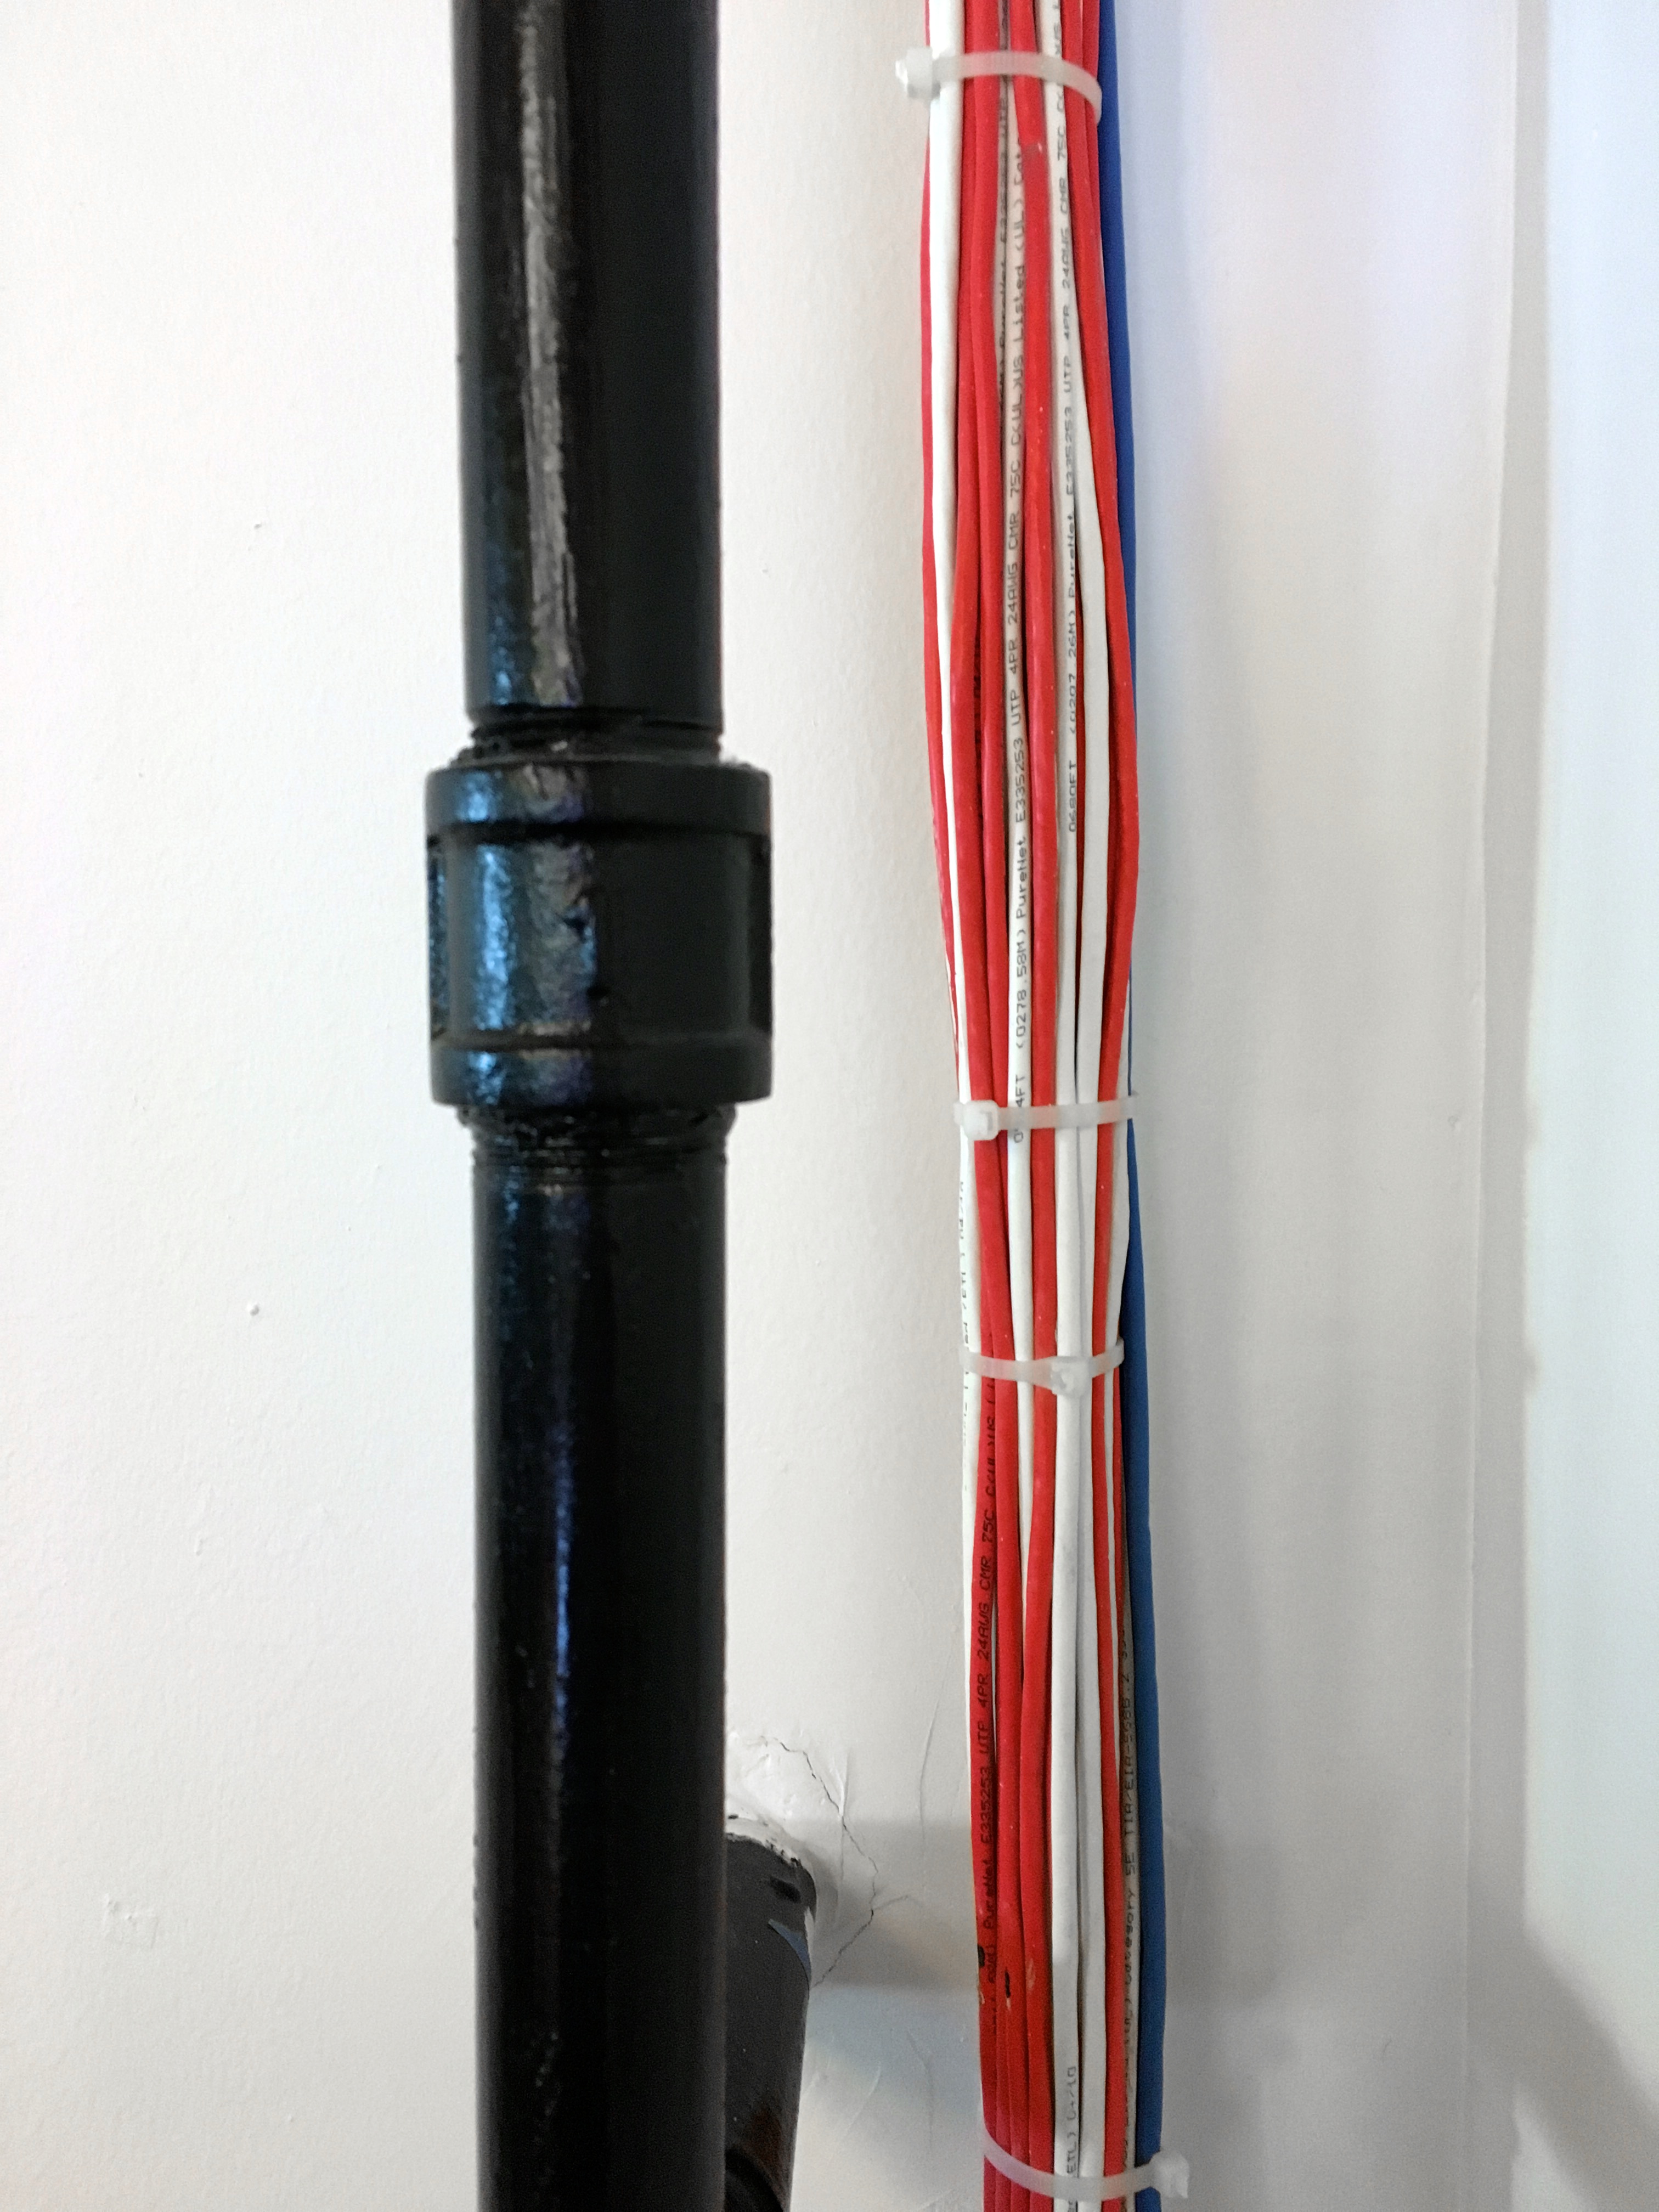
sports equipment, product, cue stick